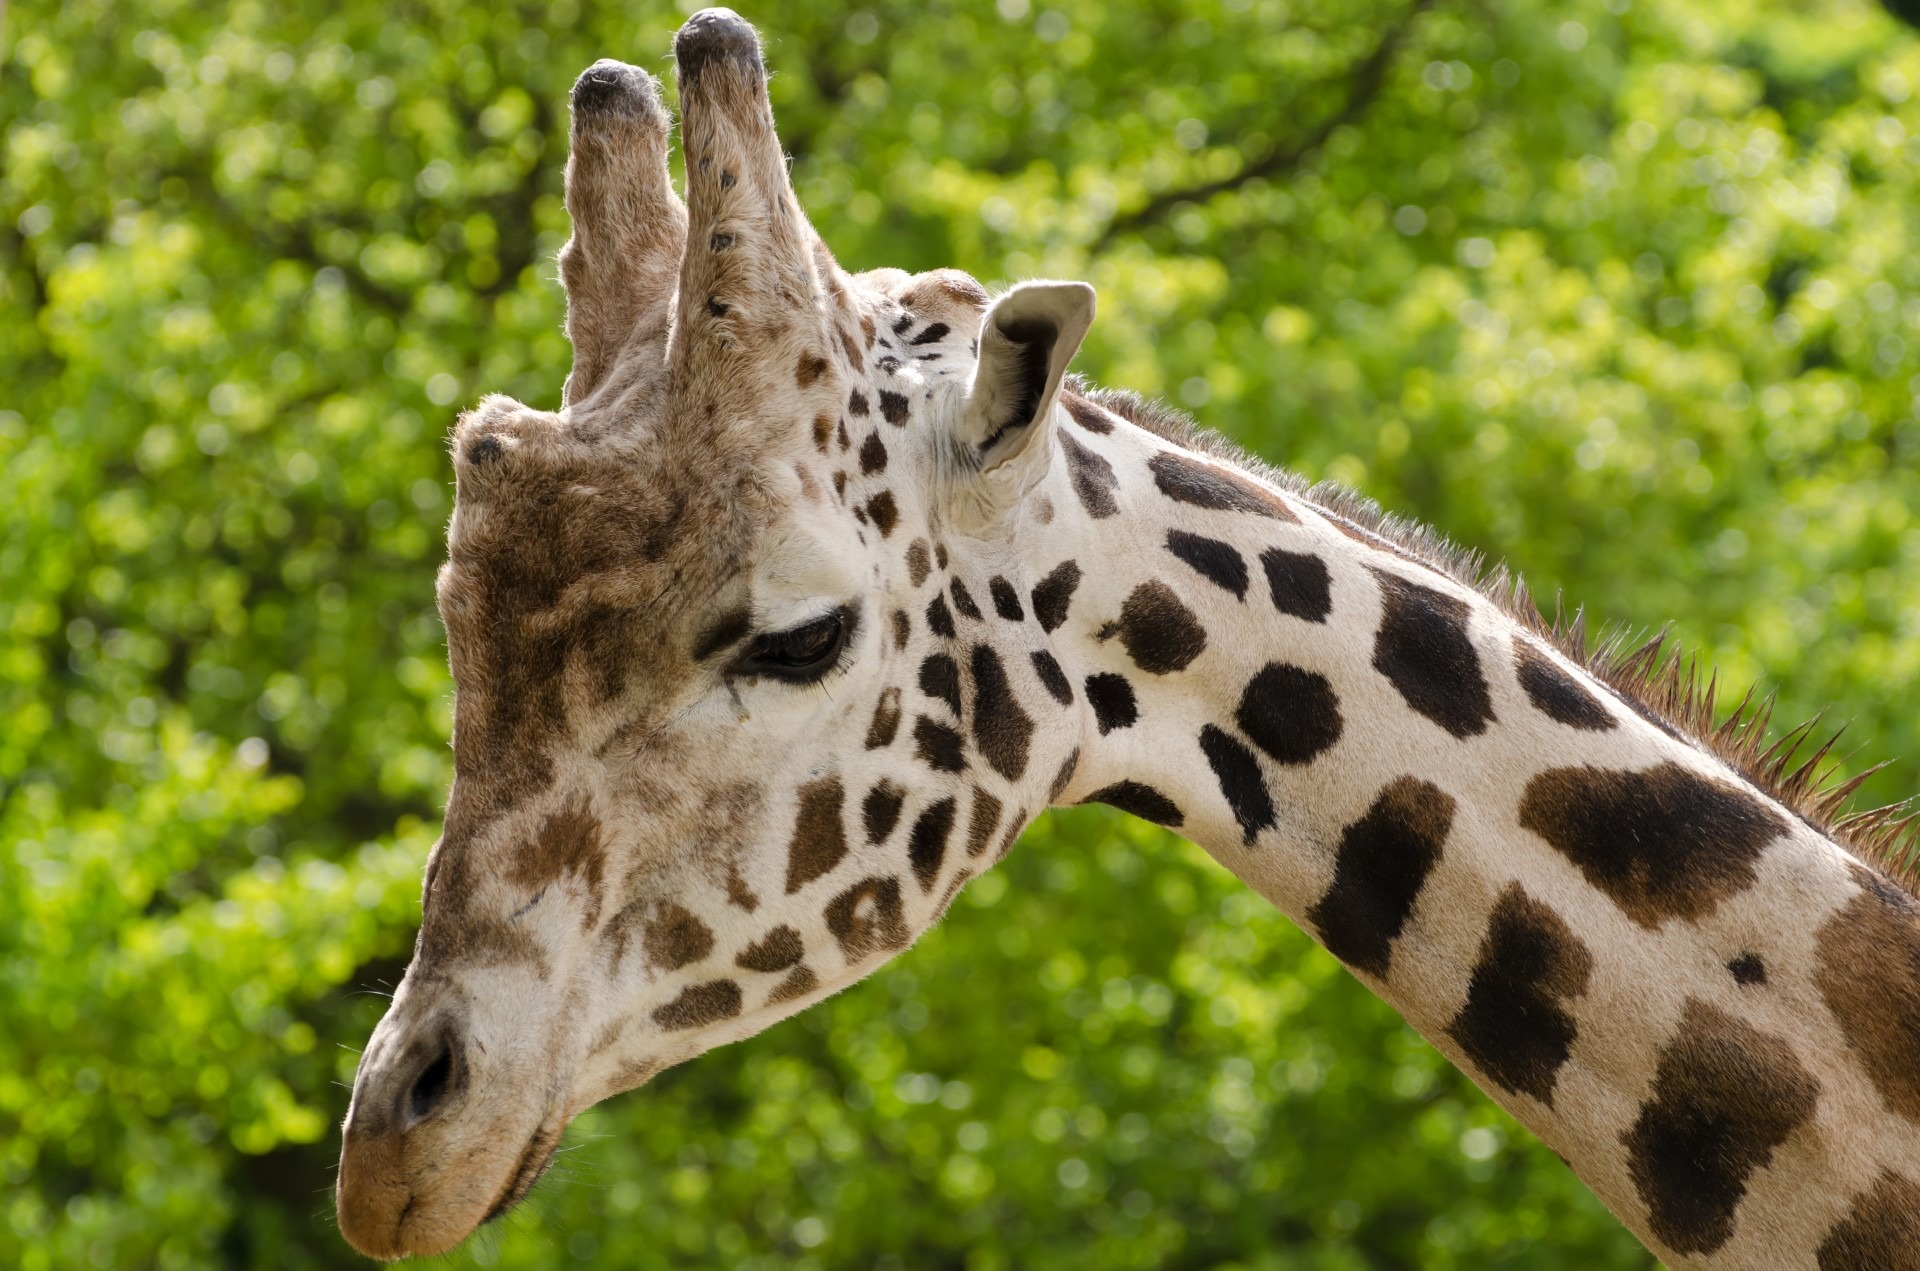
watch, animal, cute, isolated, wildlife, wild, zoo, horn, pattern, portrait, africa, brown, mammal, close, fauna, dromedary, giraffe, face, snout, neck, eye, head, tall, vertebrate, funny, curious, greeting, safari, herbivore, giraffidae, vertebrae, camelopardalis